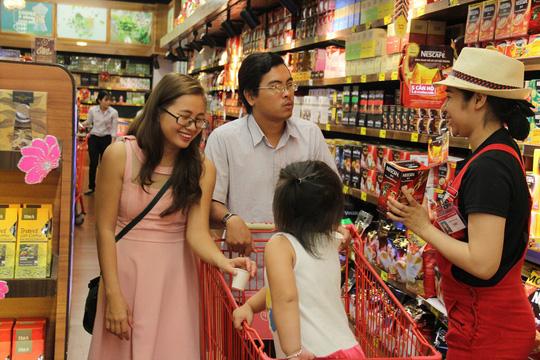
bé gái đang đứng trong xe đẩy siêu thị